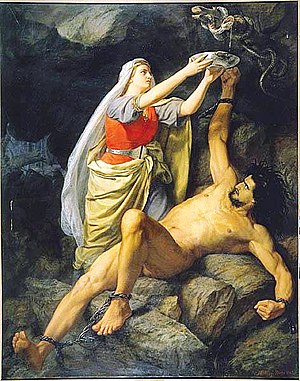
Mårten Eskil Winge / Galleri
Mårten Eskil Winge var en svensk maler og tegner, og professor ved Konstakademien i Stockholm.